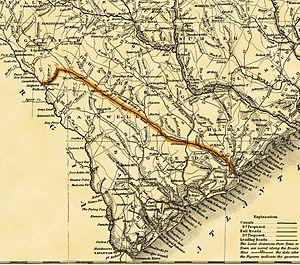
Ce qui suit est la liste des Historic Civil Engineering Landmarks, c'est-à-dire la liste des monuments historiques de génie civil, établie aux États-Unis par l' American Society of Civil Engineers depuis qu'elle a commencé le programme en 1964. Cette désignation est accordée à des projets, des structures et des sites situés aux États-Unis et dans le reste du monde. À compter de 2013, il y a plus de 260 éléments dans cette liste.